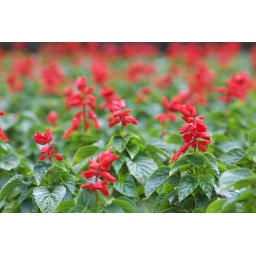
The red in the green